Denis Popov

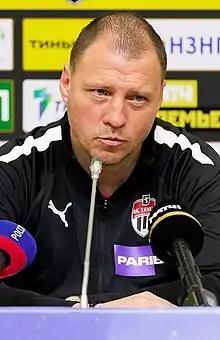
Popov coaching Khimki in 2022

Denis Aleksandrovich Popov (born 4 February 1979) is an association football manager and a former player who played forward. He is the manager of Murom. He played for Russia national football team. In February 2010, he was involved into politics and was running for the Novorossiysk city council.